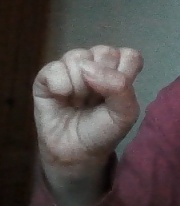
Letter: saad